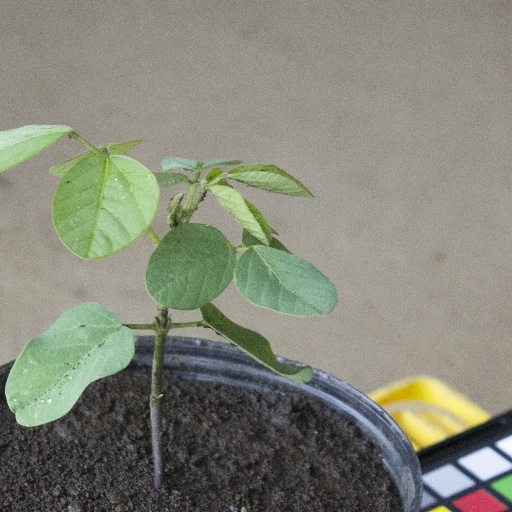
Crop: soybean